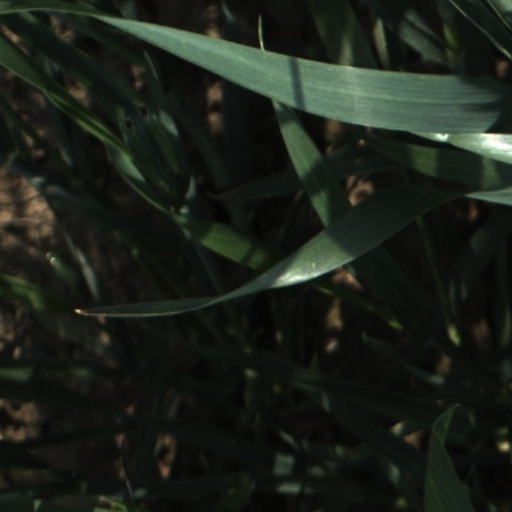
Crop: wheat